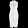
Label: Dress